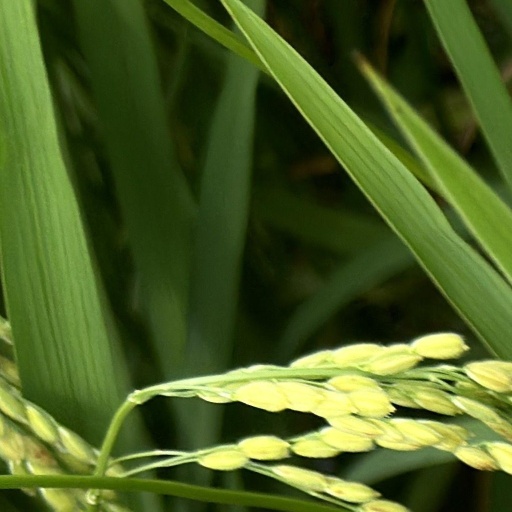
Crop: rice